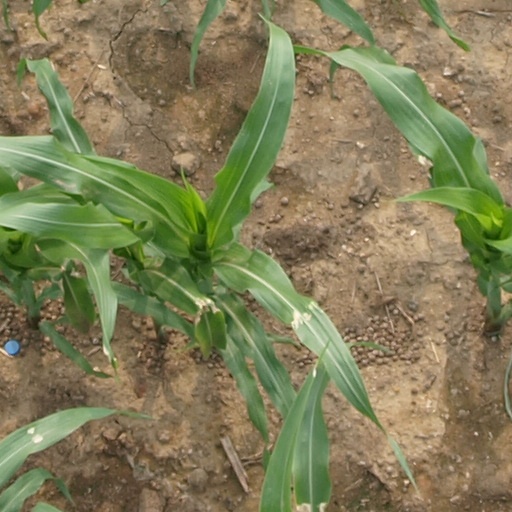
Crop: maize; corn